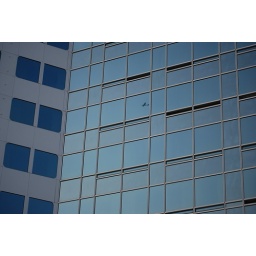
Reflection of an airplane in the windows of the Pan Canadian Hotel in Vancouver.